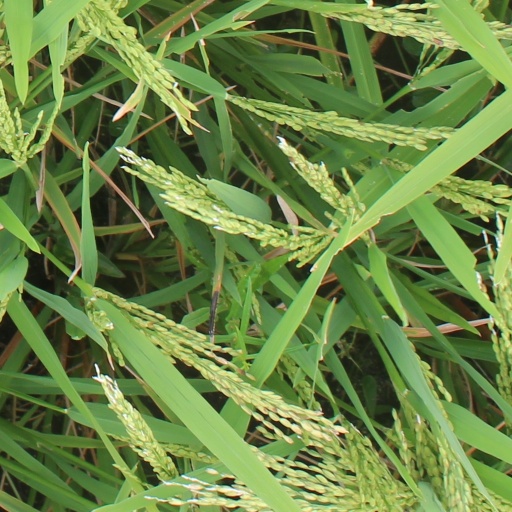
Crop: rice